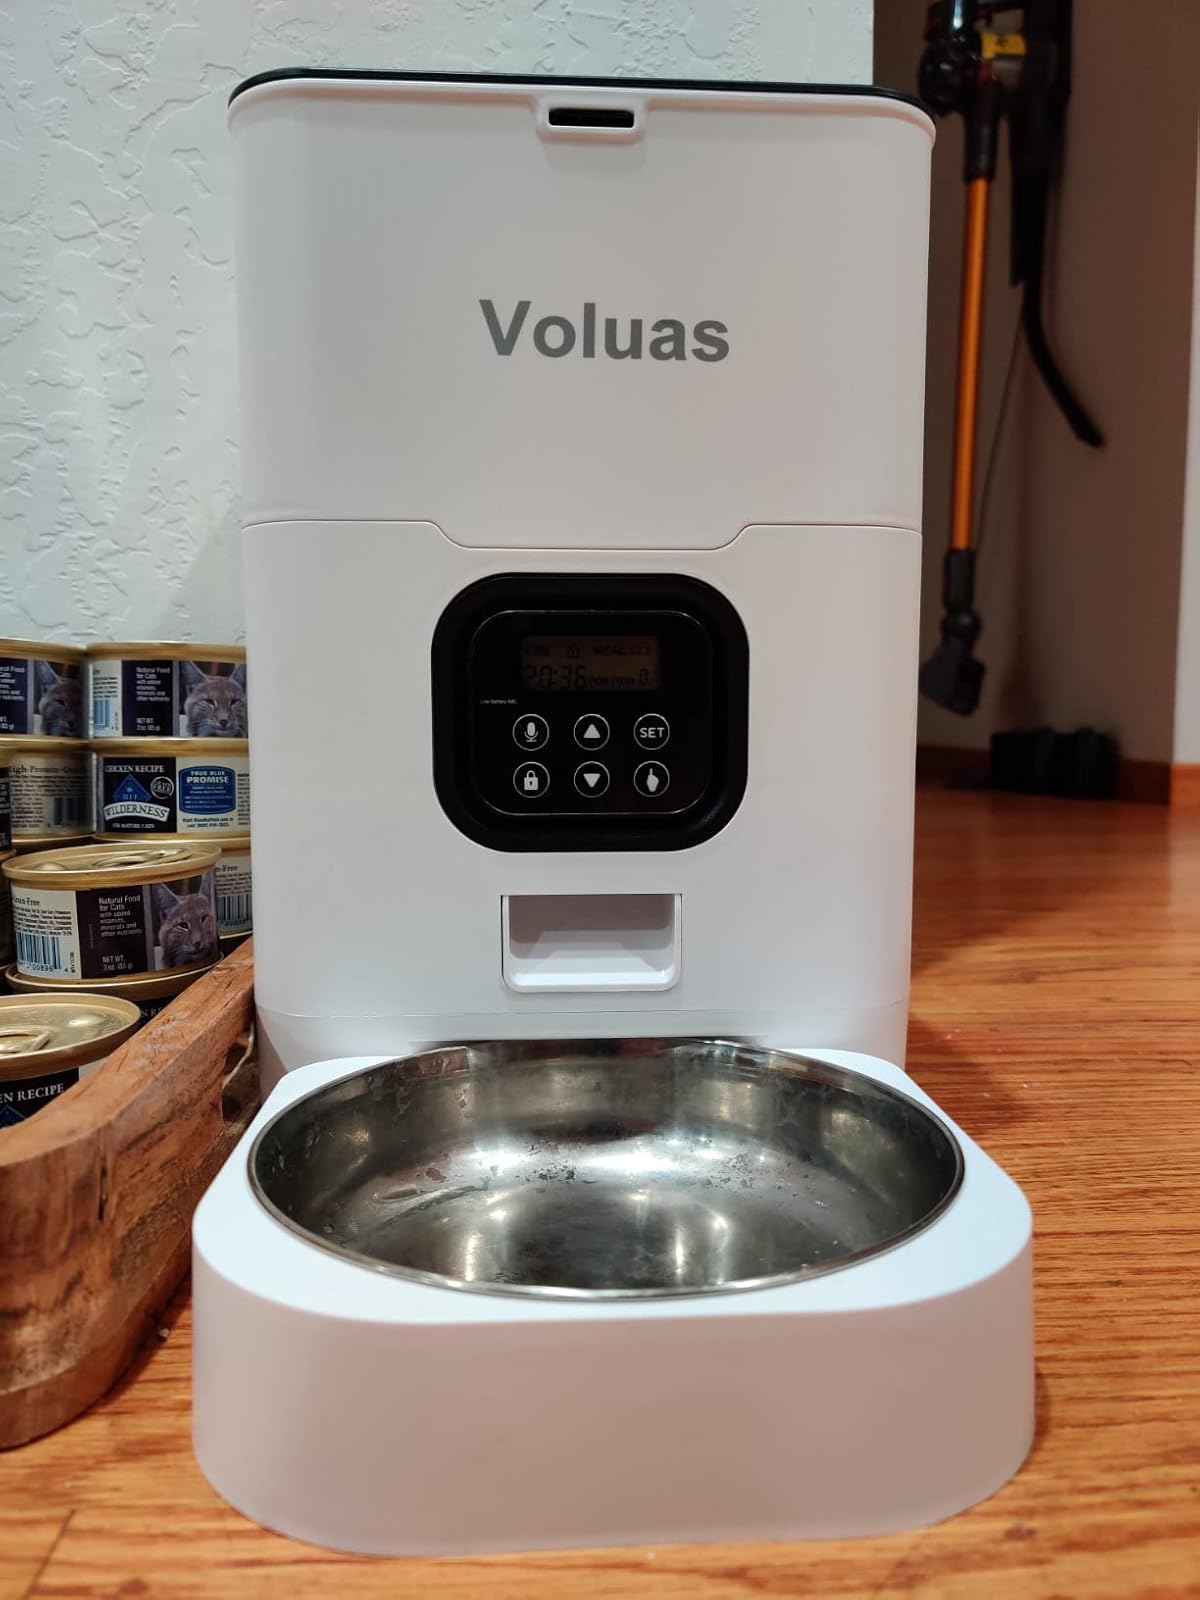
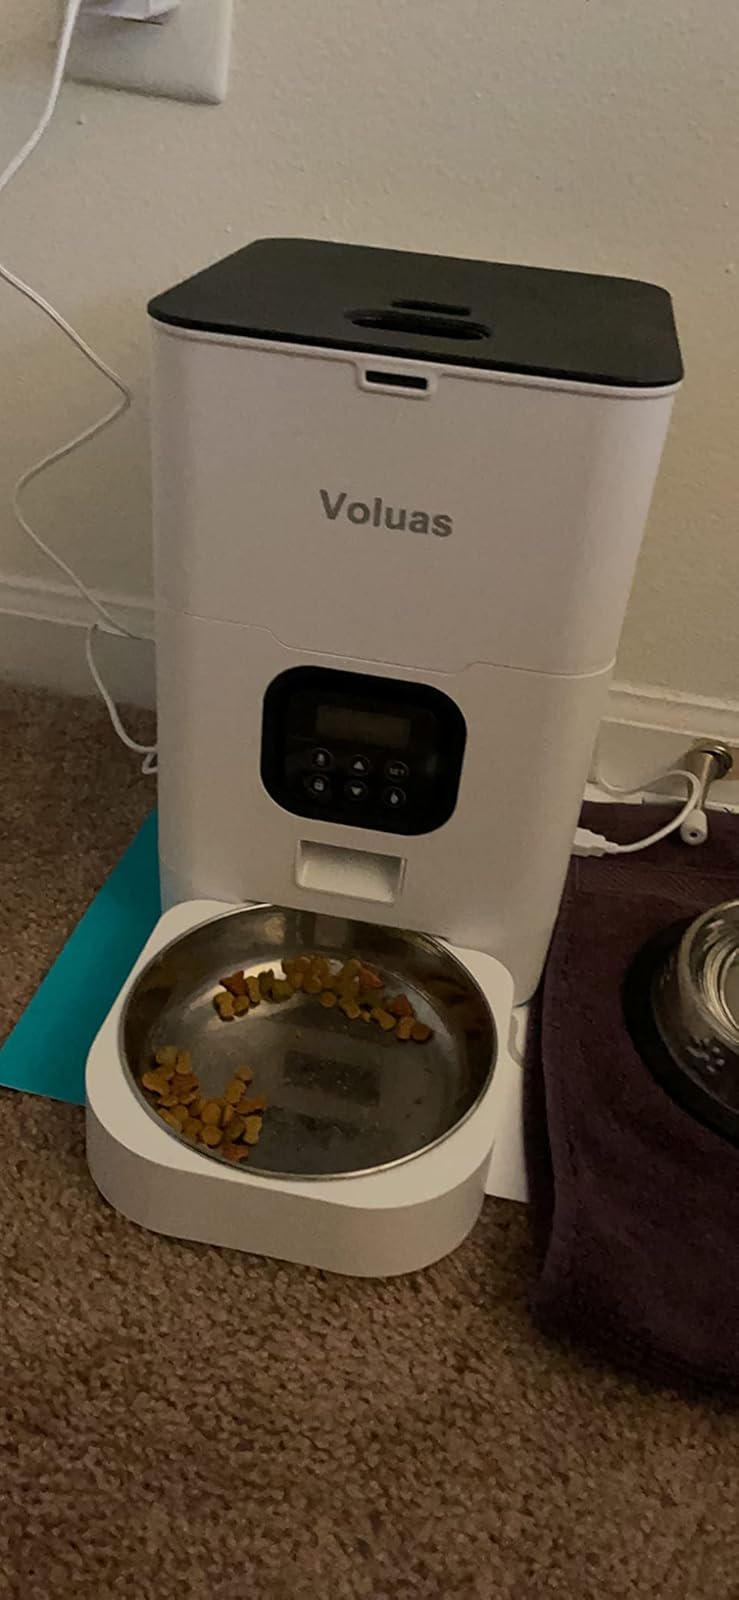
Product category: items_feeder
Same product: yes